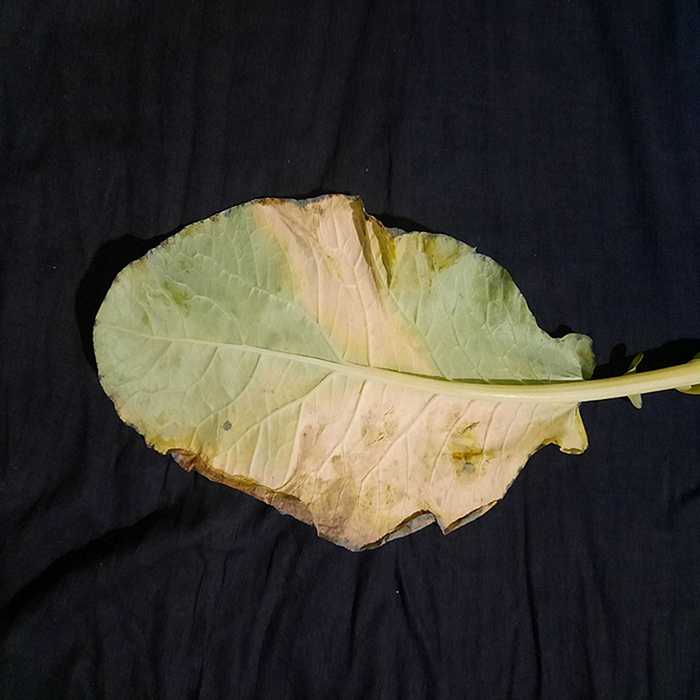
Plant: Cauliflower
Label: Black Rot